Foundations of Leninism

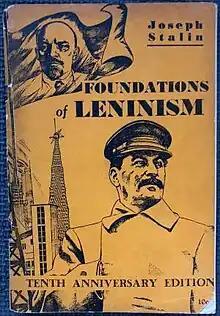
Tenth-anniversary edition (1934)

Foundations of Leninism was a 1924 collection made by Joseph Stalin that consisted of nine lectures he delivered at Sverdlov University that year. It was published by the Soviet newspaper "Pravda".